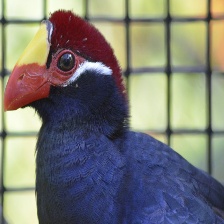
Species: VIOLET TURACO
Scientific name: MUSOPHAGA VIOLACEA